Jewish prayer

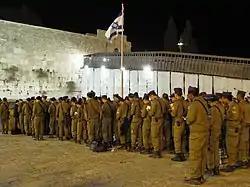
Members of the Israel Defense Forces' Givati Brigade pray the Evening Service (Ma'ariv) at the Western Wall, October 2010.

In Jewish philosophy and in Rabbinic literature, it is noted that the Hebrew verb for prayer——is in fact the reflexive form of, to judge. Thus, "to pray" conveys the notion of "judging oneself": ultimately, the purpose of prayer——is to transform oneself.